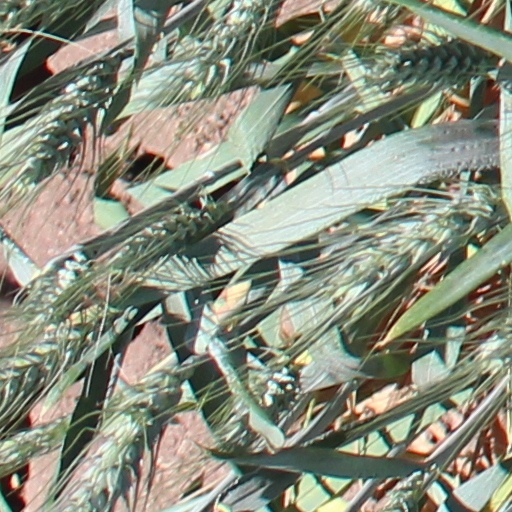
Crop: wheat